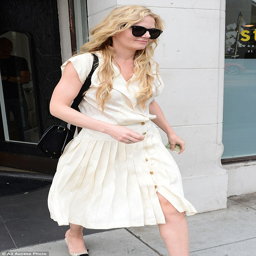
simply stunning : the star appeared not to be wearing any make - up over her already flawless complexion , while she shielded her eyes behind huge black sunglasses